Iran

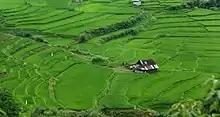
A paddy field in Bandpey, northern Iran

Iran's significant influence and foothold was sometimes characterized as the "Dawn of A New Persian Empire." Some analysts associated the Iranian influence to the nation's proud national legacy, empire and history.